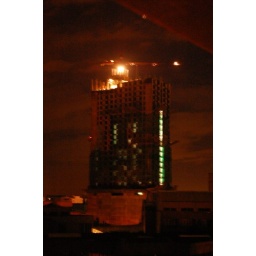
A building under construction seen from the 5th floor poolside. I need a tripod.